Sauber Motorsport

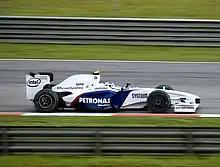
In a disappointing final year for BMW, Nick Heidfeld took the first of the team's two podiums during the season at the 2009 Malaysian Grand Prix.

In October 2008, the team confirmed that they would stick with Robert Kubica and Nick Heidfeld as their drivers for the season.